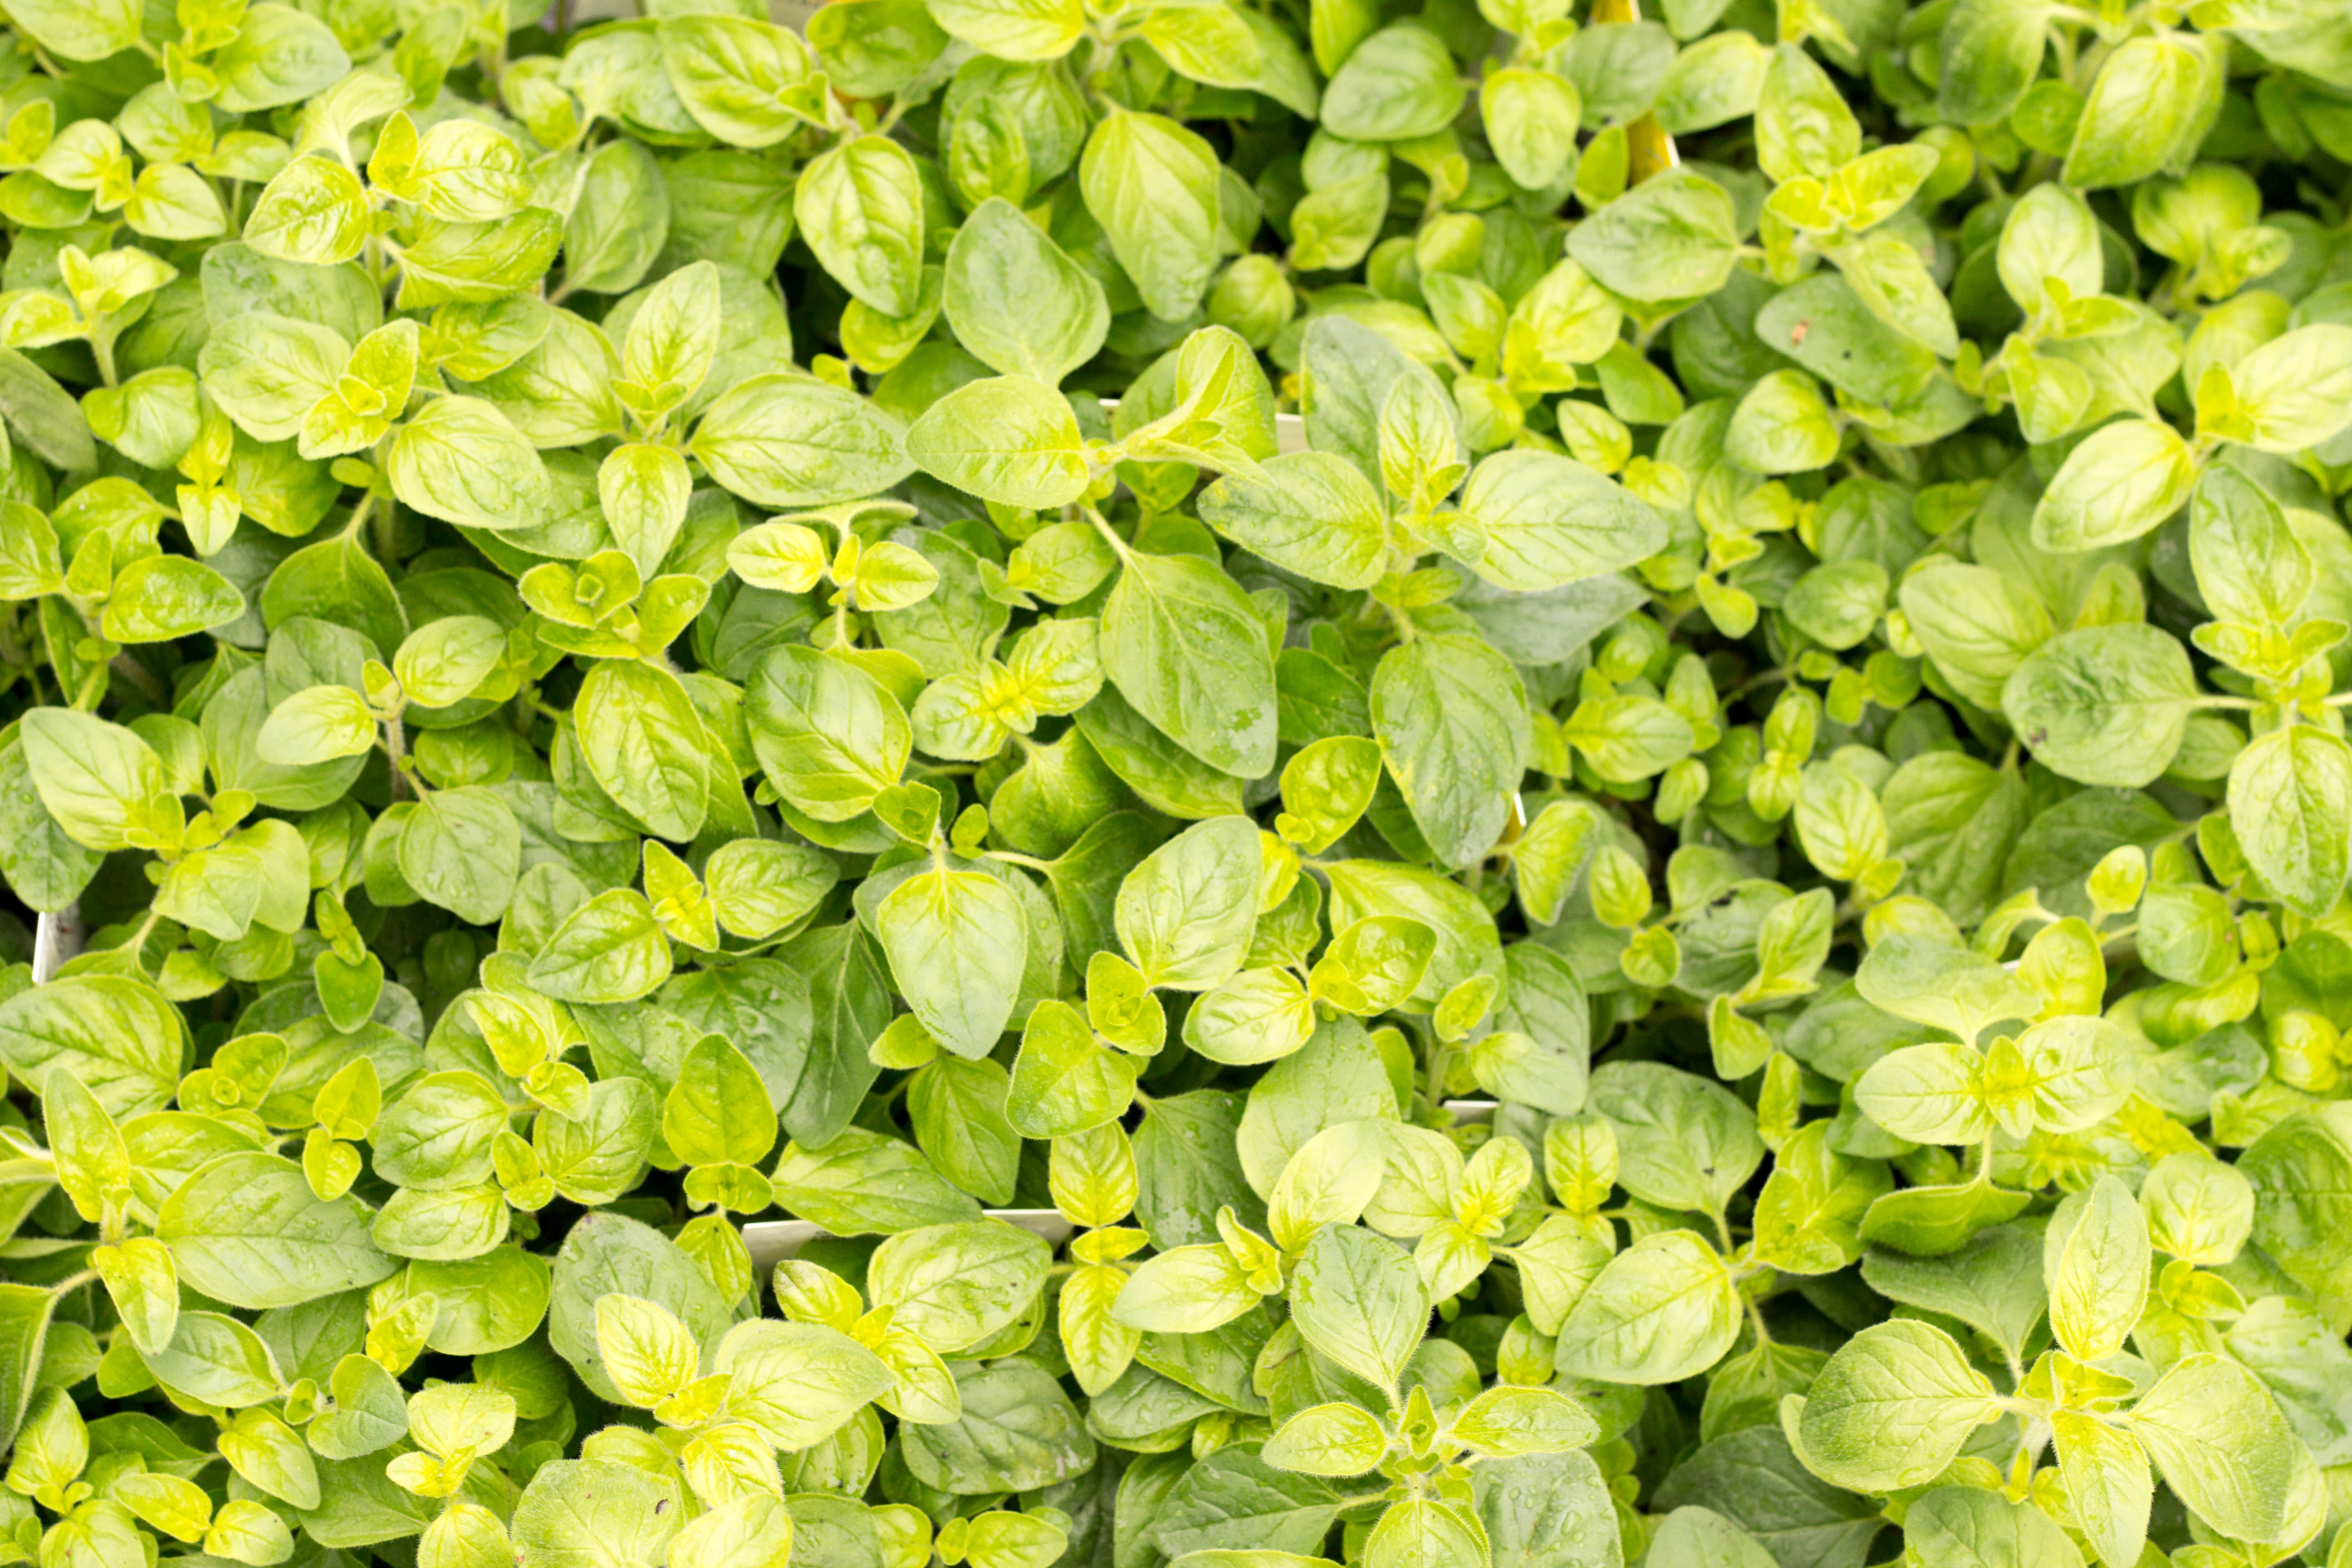
plant, leaf, flower, food, green, mediterranean, herb, produce, vegetable, basil, leaves, shrub, groundcover, kitchen spice, jasmine, flowering plant, annual plant, land plant